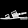
Label: Sandal